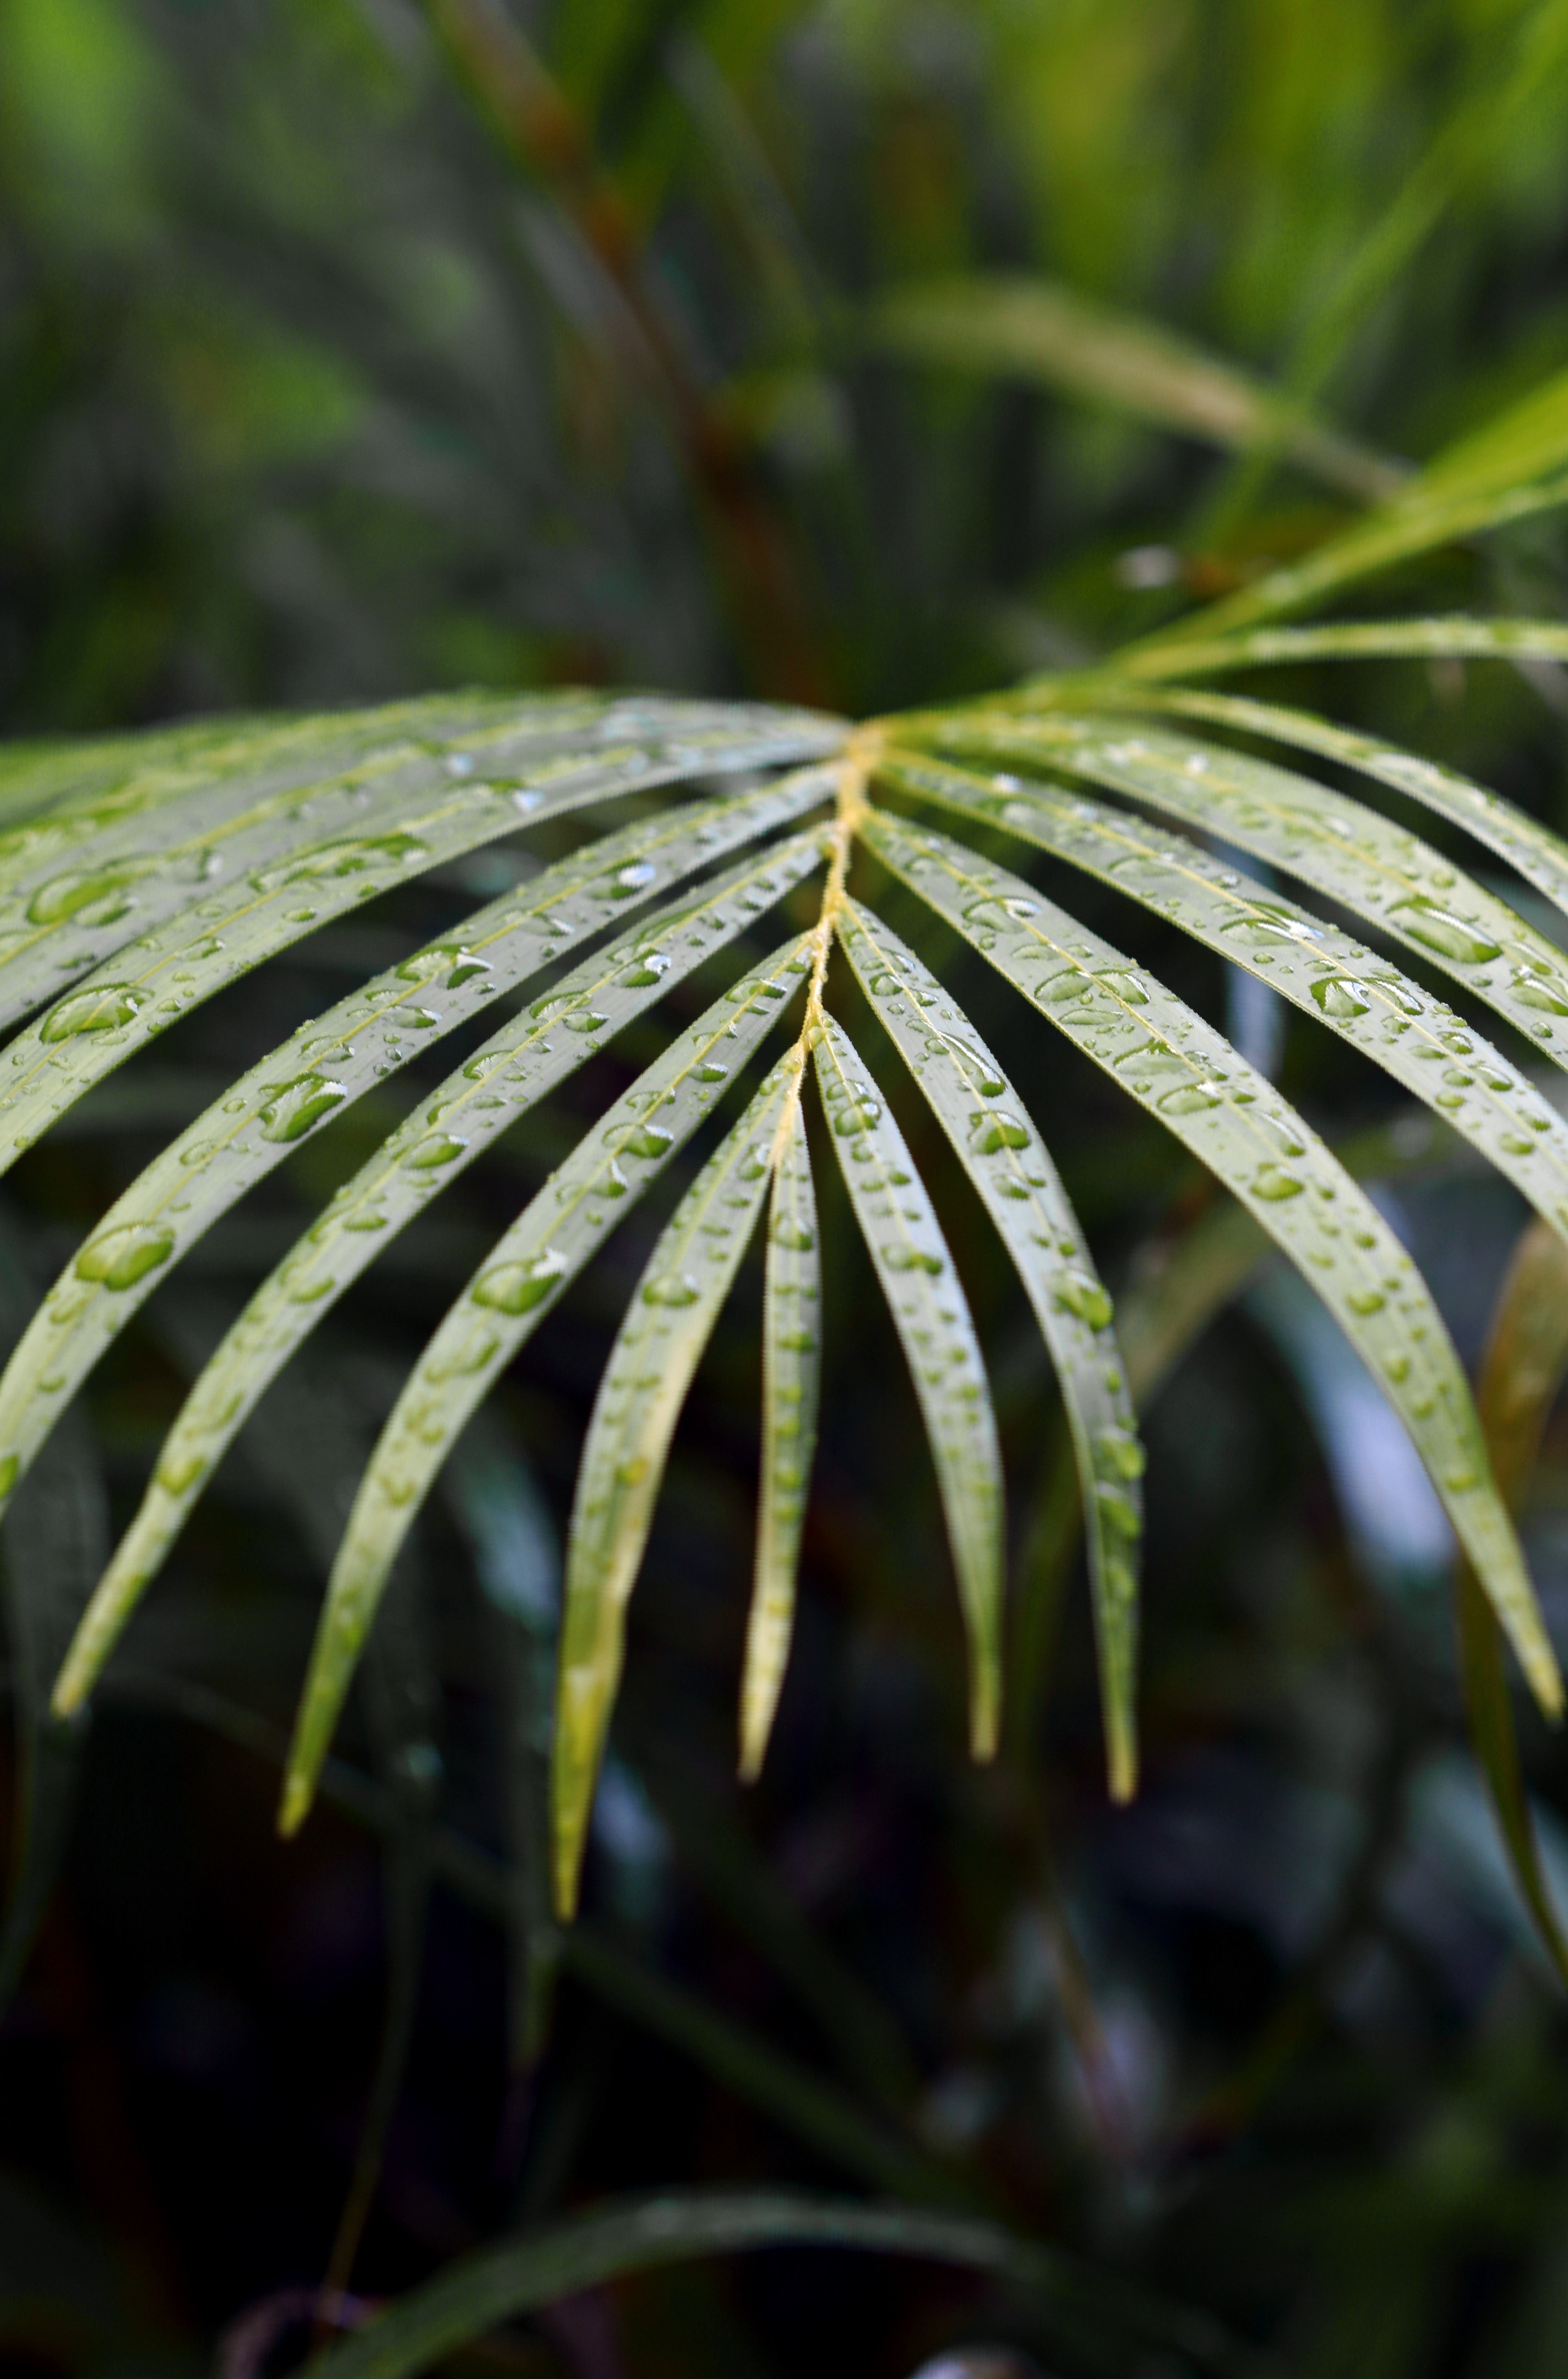
tree, water, nature, forest, grass, branch, plant, sunlight, leaf, flower, environment, green, jungle, natural, botany, flora, twig, close up, leaves, vegetation, rainforest, macro photography, water drops, plant stem, woody plant, land plant, arecales